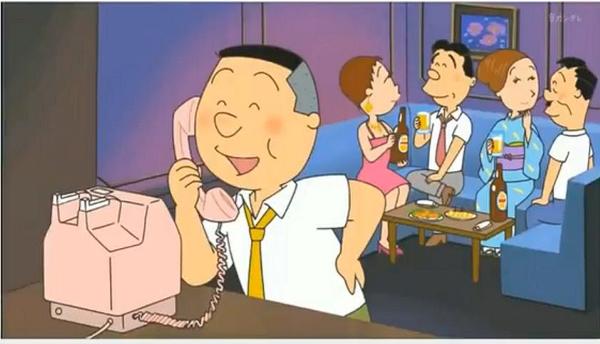
回答: 今ケータイ買わされちゃった。エヘヘ